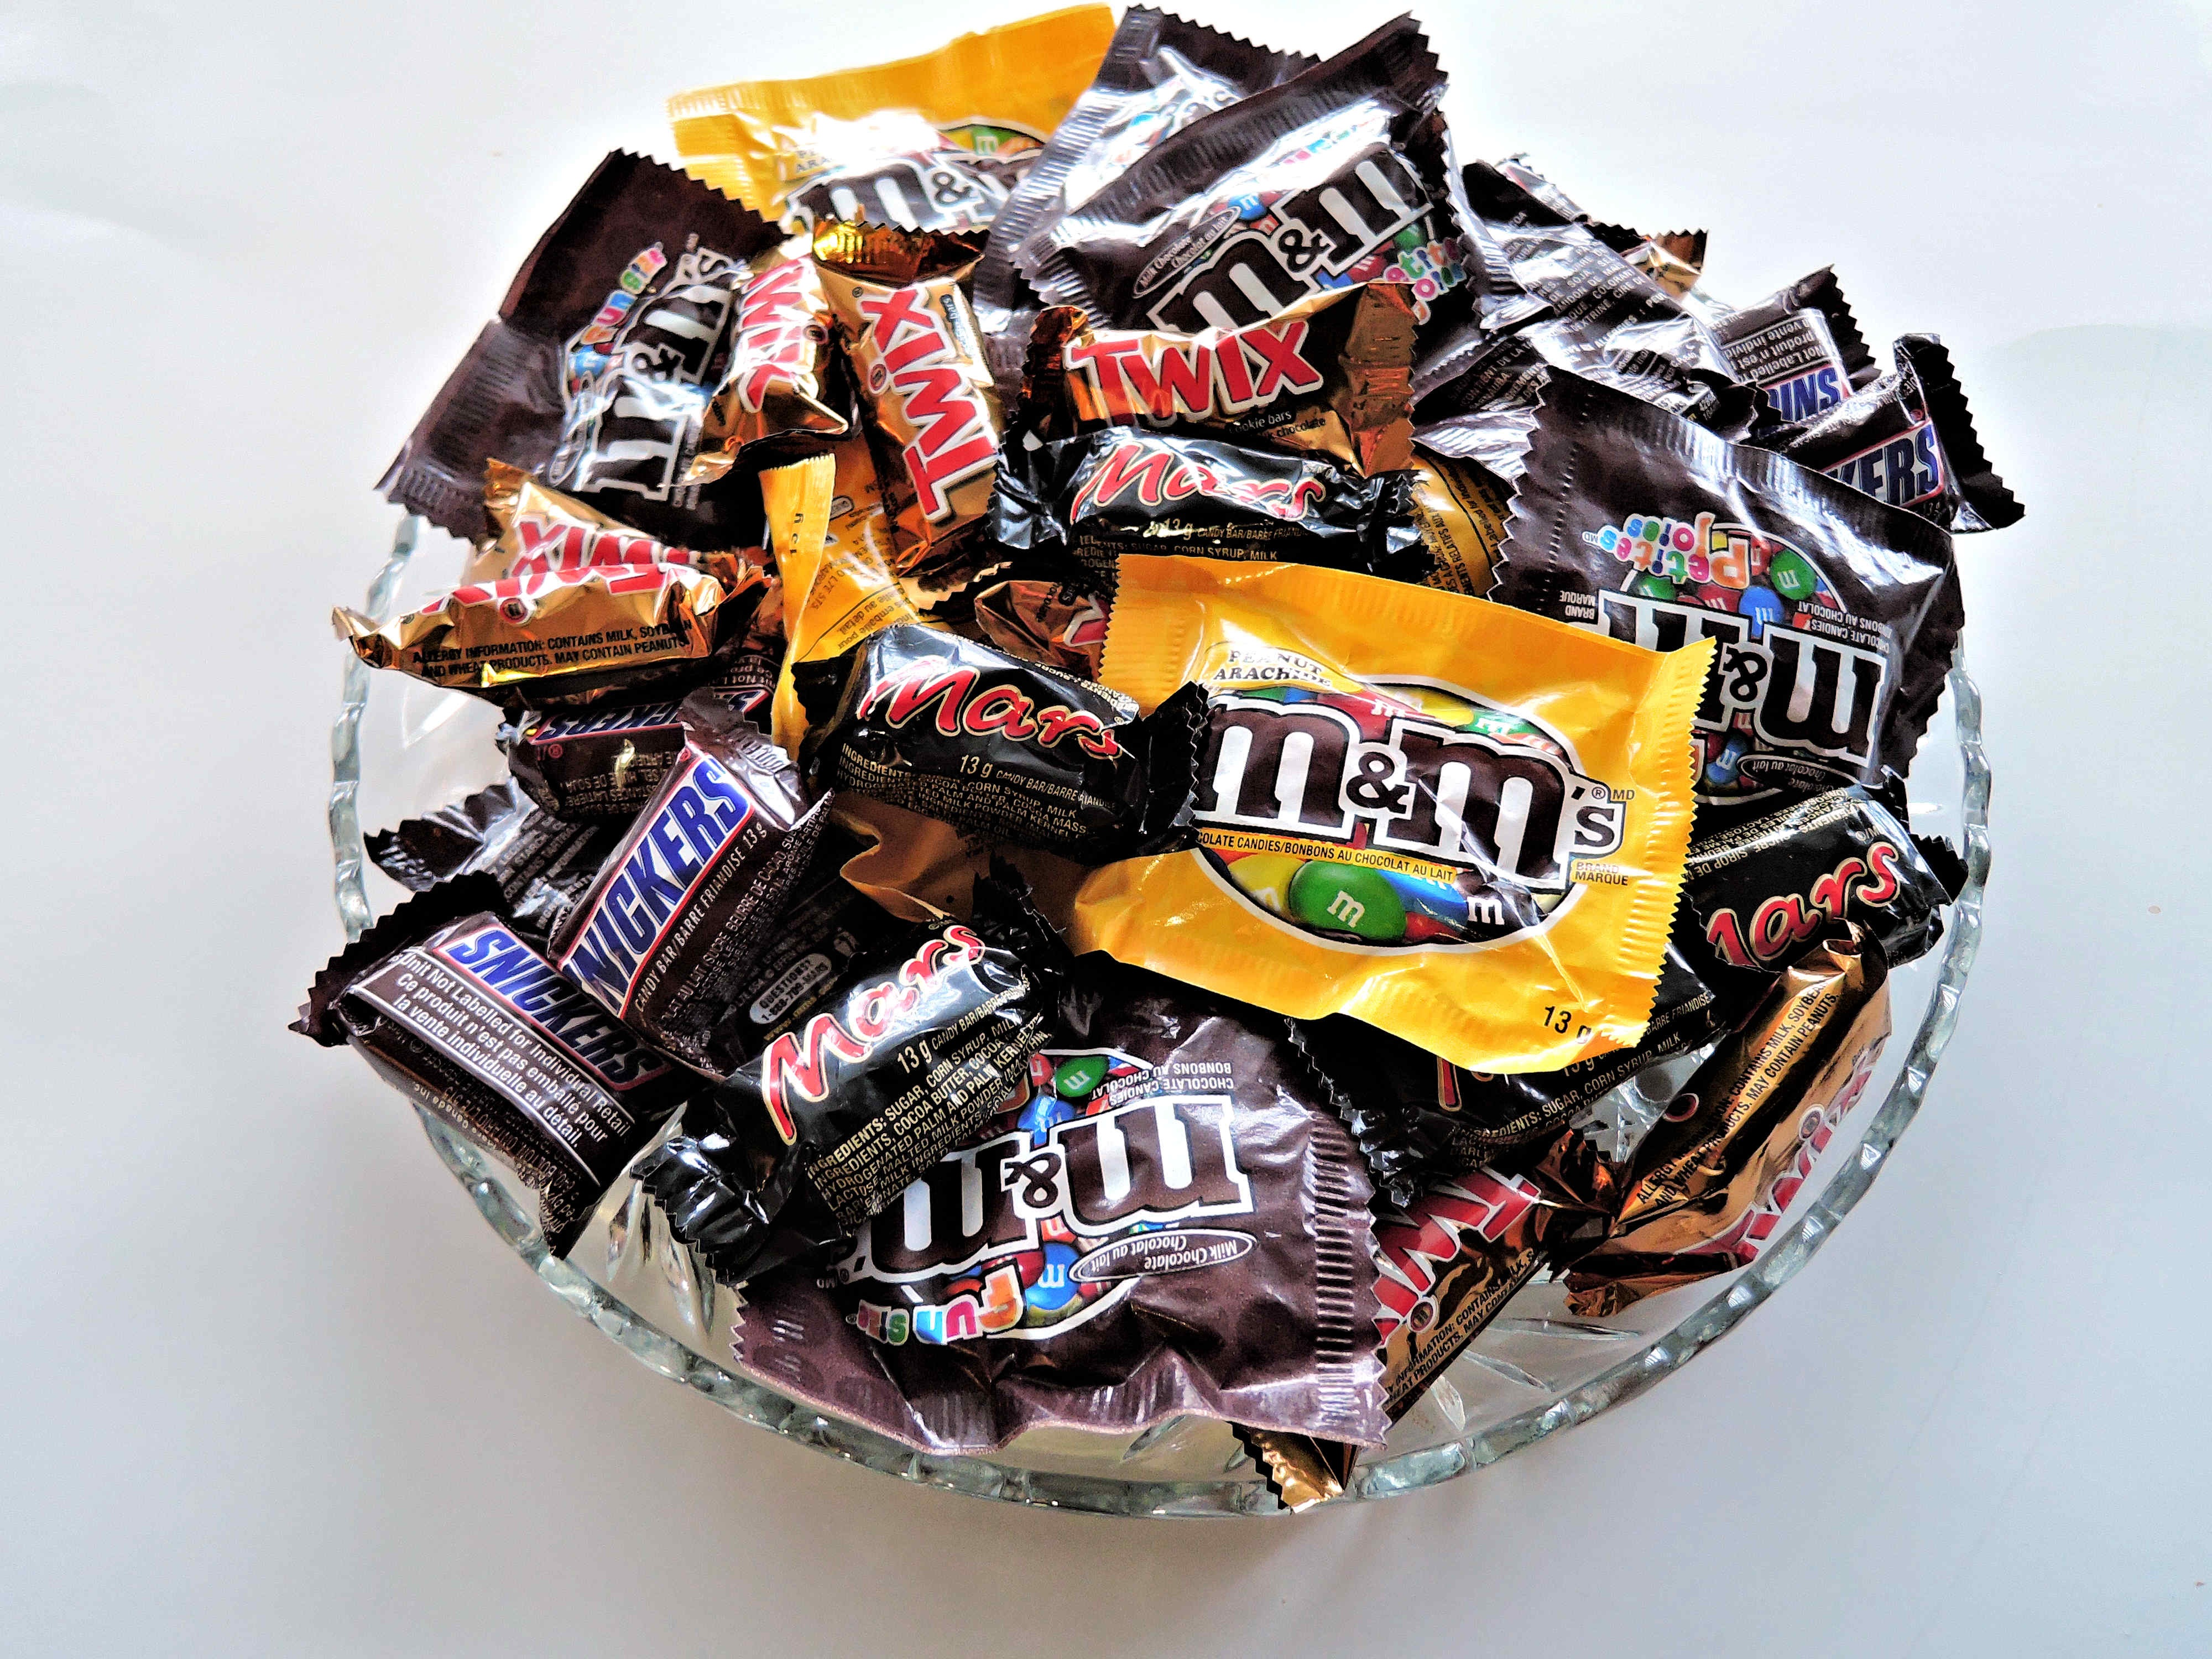
sweet, food, dessert, nuts, confectionery, chocolates, halloween candy, snack food, gift basket, small size